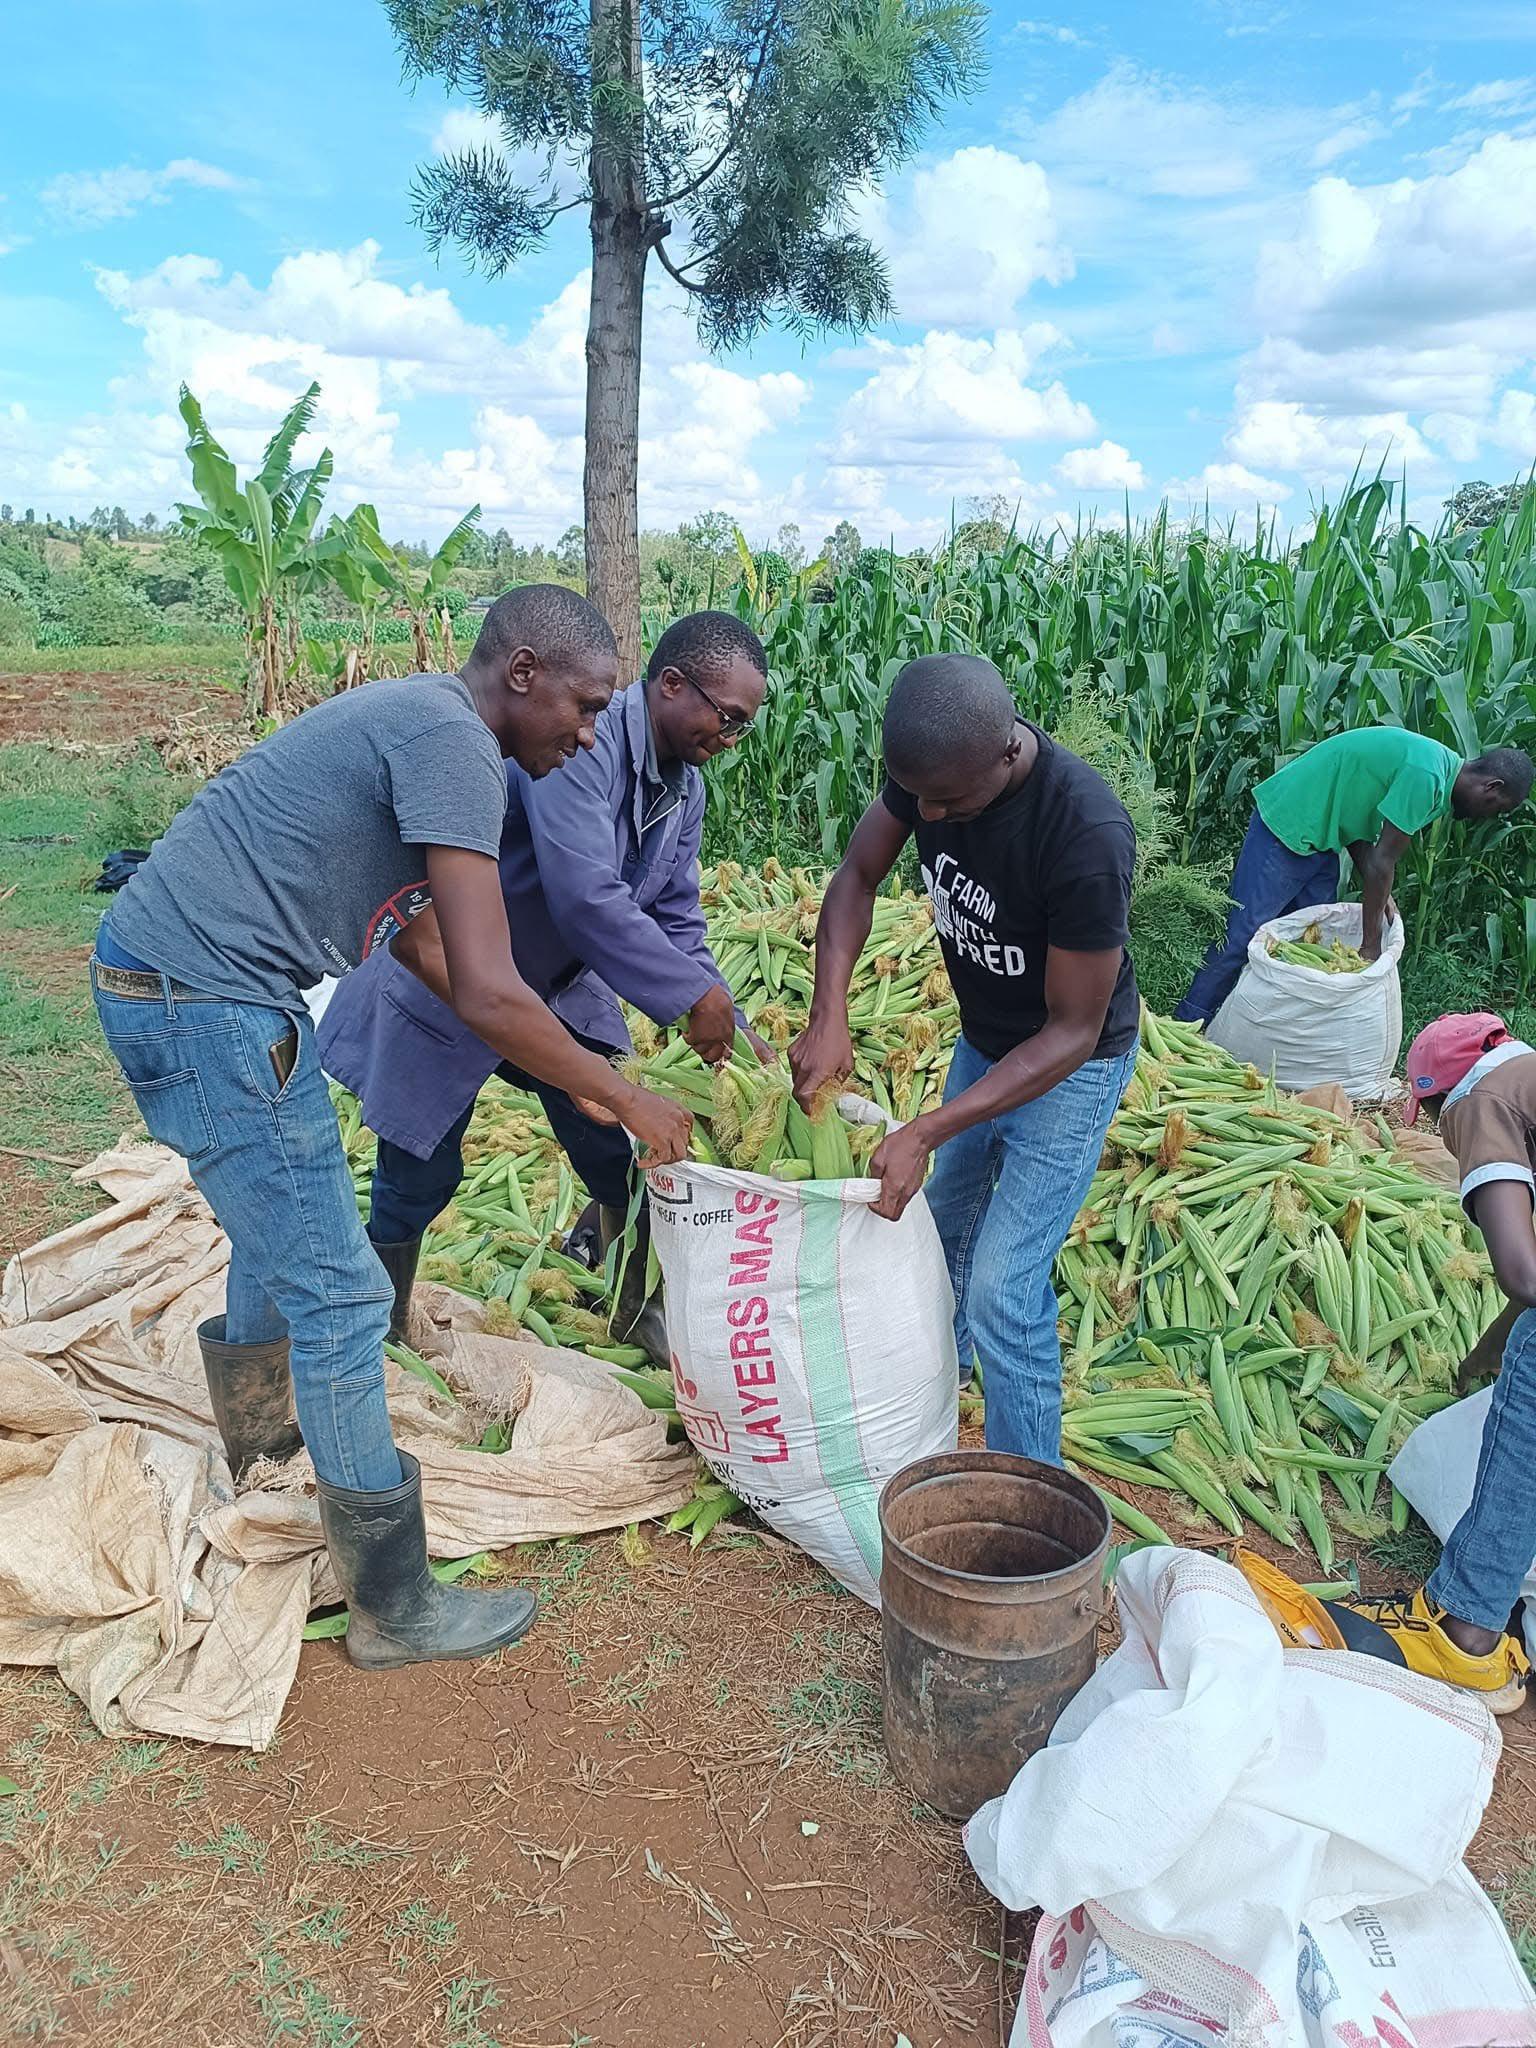
Hapa ni shambani, ambapo shughuli za uvunaji zikiwa zinaendelea. Wakulima wanaonekana wakiwa wanavuna mahindi, kutoka katika mabua yake na kuyakusanya sehemu moja kabla ya kupakia katika magunia.